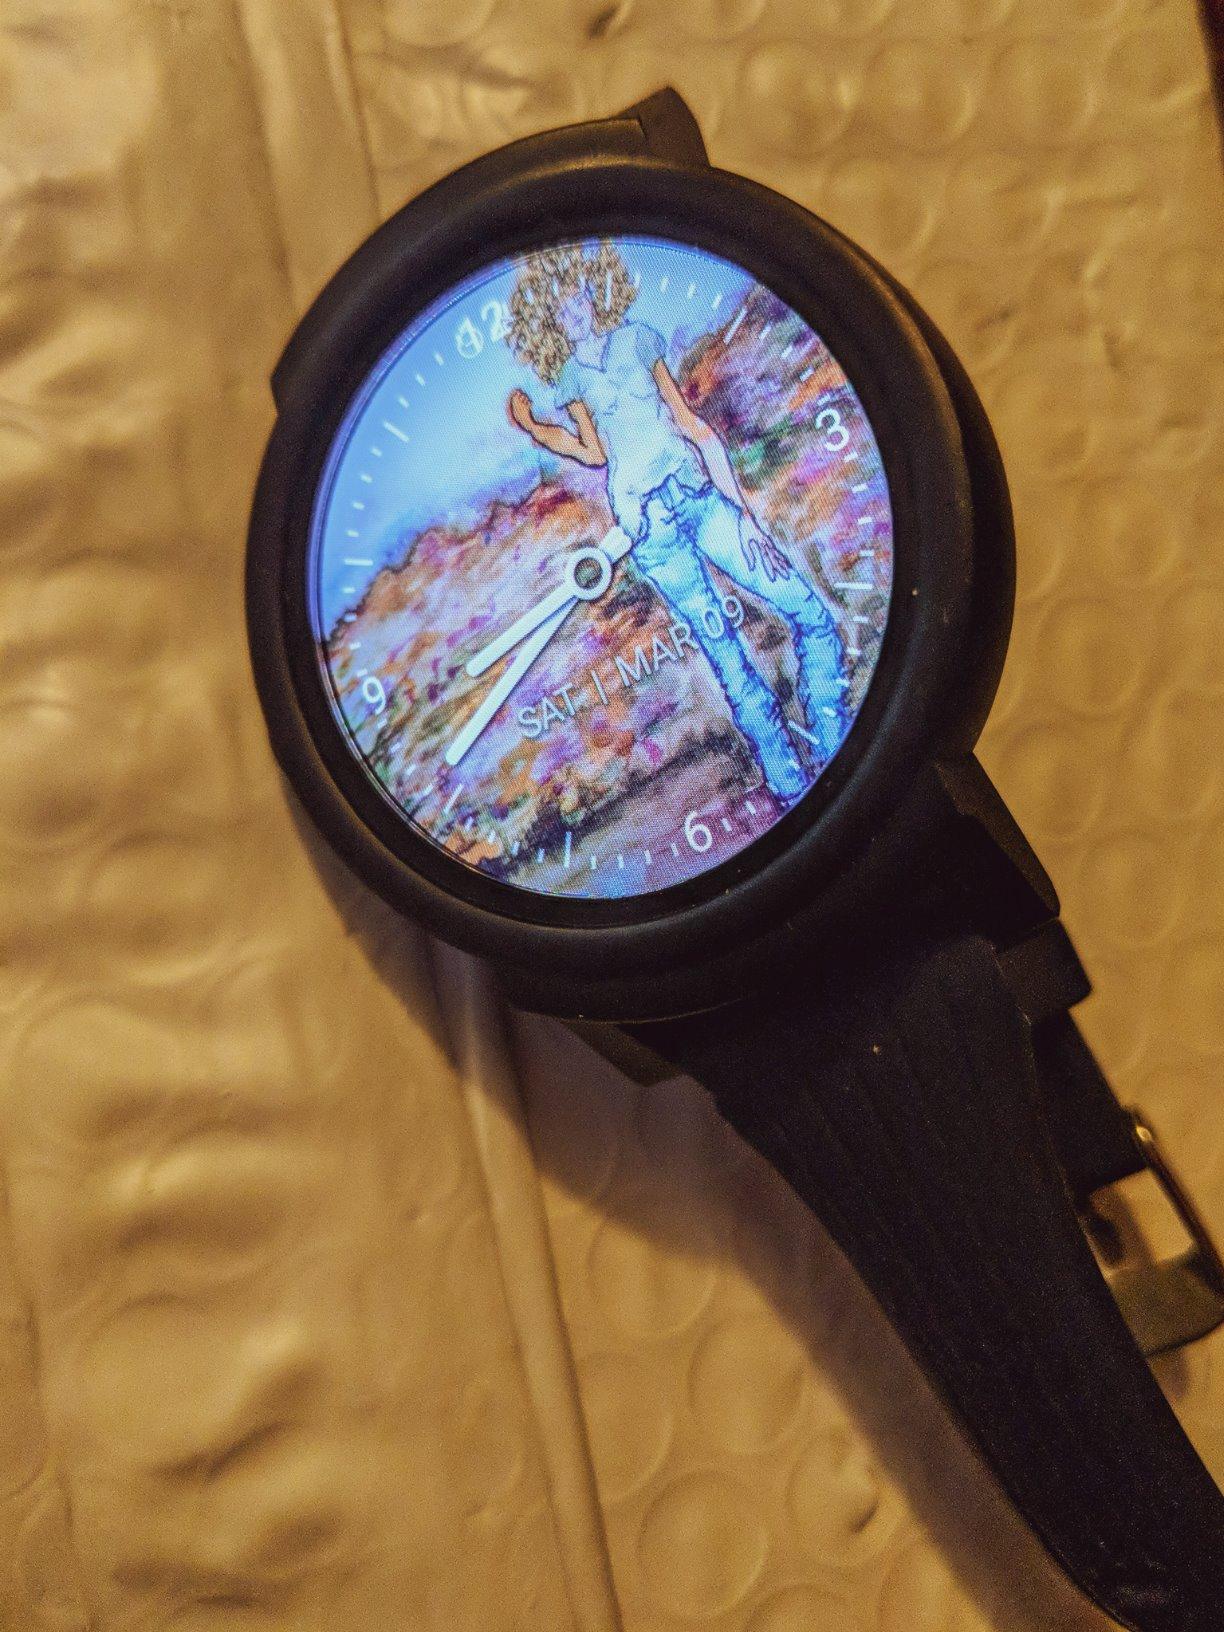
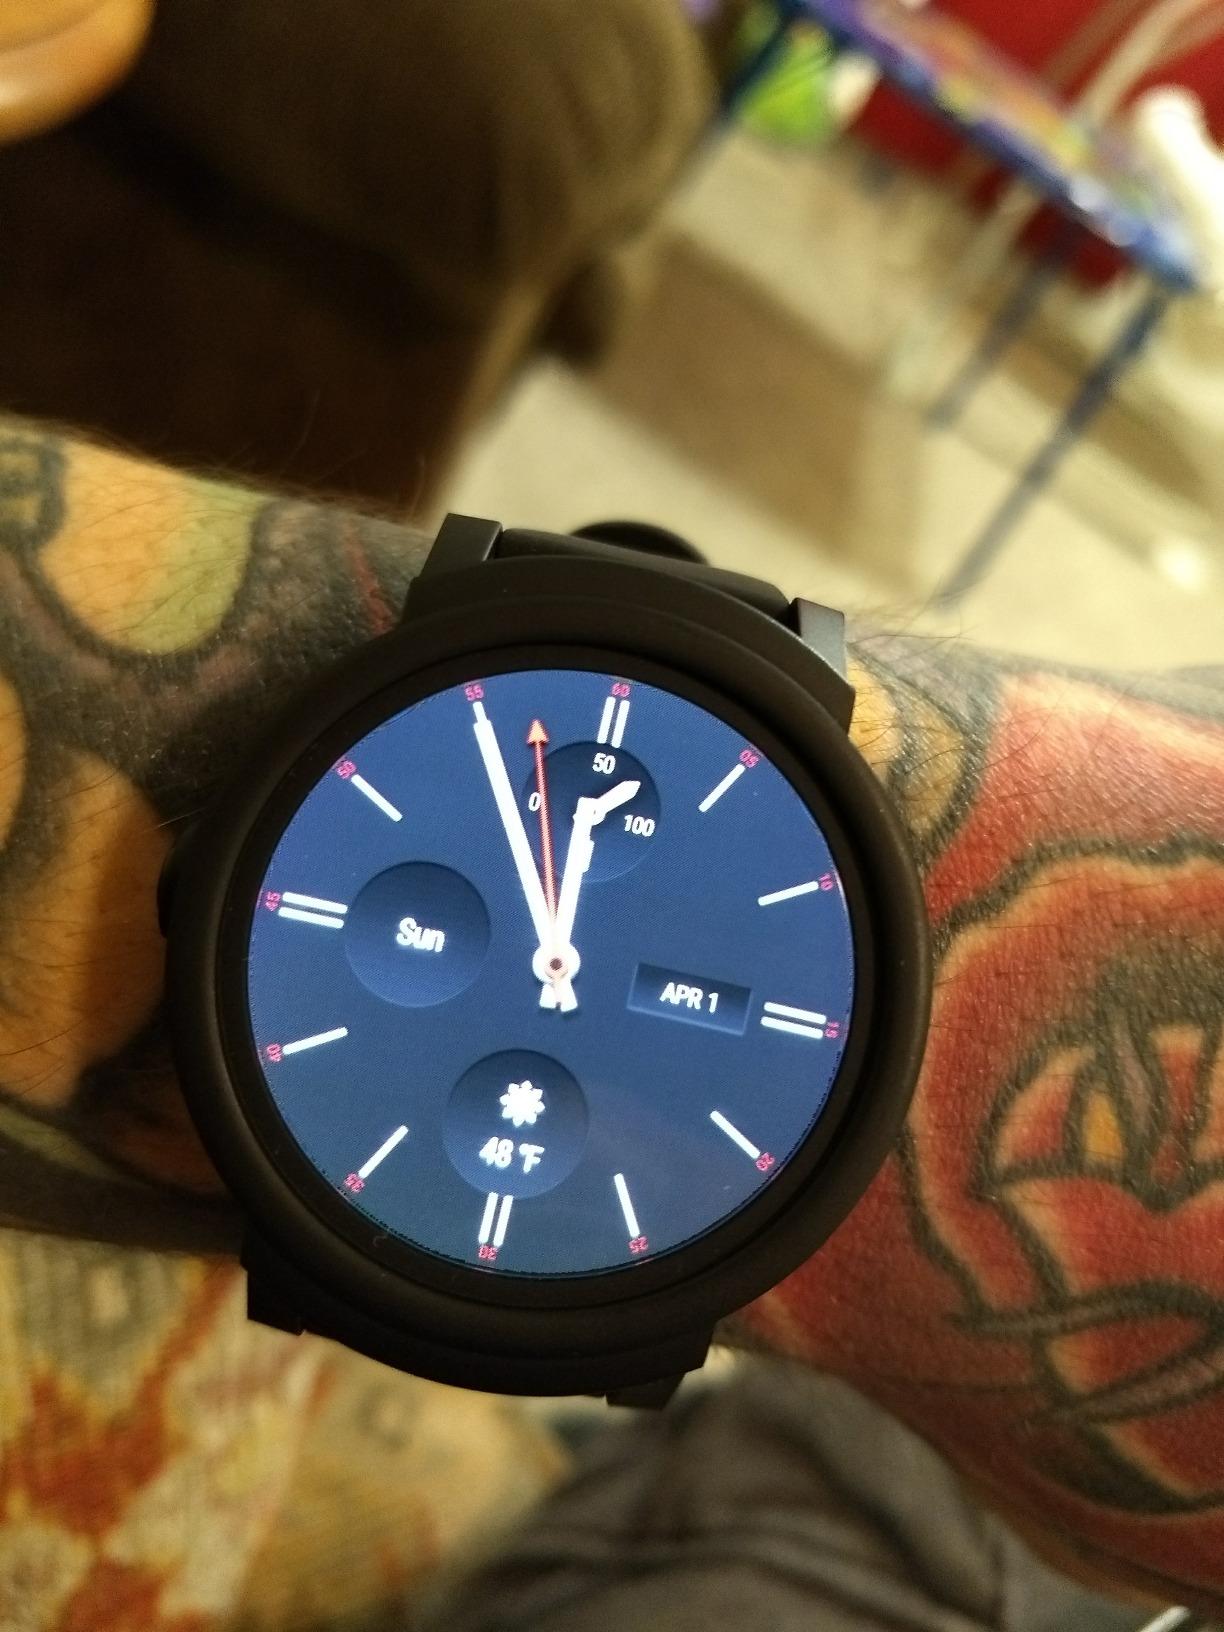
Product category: smartwatch
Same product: yes